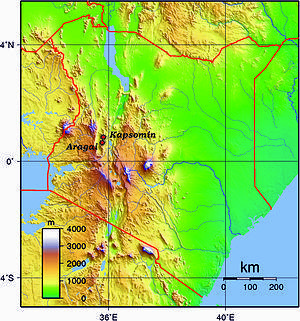
Orrorin tugenensis est le nom donné à une espèce éteinte d'hominines âgée d'environ 5,9 millions d'années, définie à partir d'un ensemble de fossiles dont certains ont été officiellement découverts en octobre et novembre 2000 dans la formation de Lukeino, dans les collines de Tugen, au Kenya, par Ezra Kiptalam Cheboi. Orrorin est le nom local d'un personnage mythique, « l'Homme originel ».